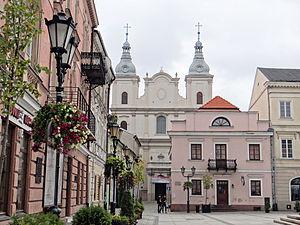
La Voïvodie de Łódź est une des 16 régions administratives de la Pologne. Łódź est le chef-lieu de la voïvodie.